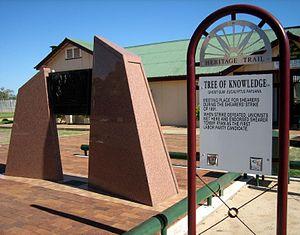
Barcaldine est un village du centre du Queensland en Australie à 1073 km au nord-ouest de Brisbane.